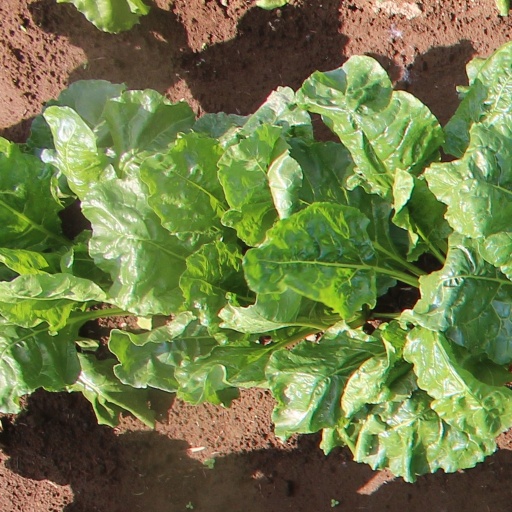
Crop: sugar beet